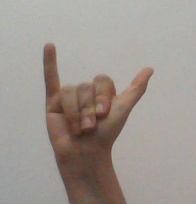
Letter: ya